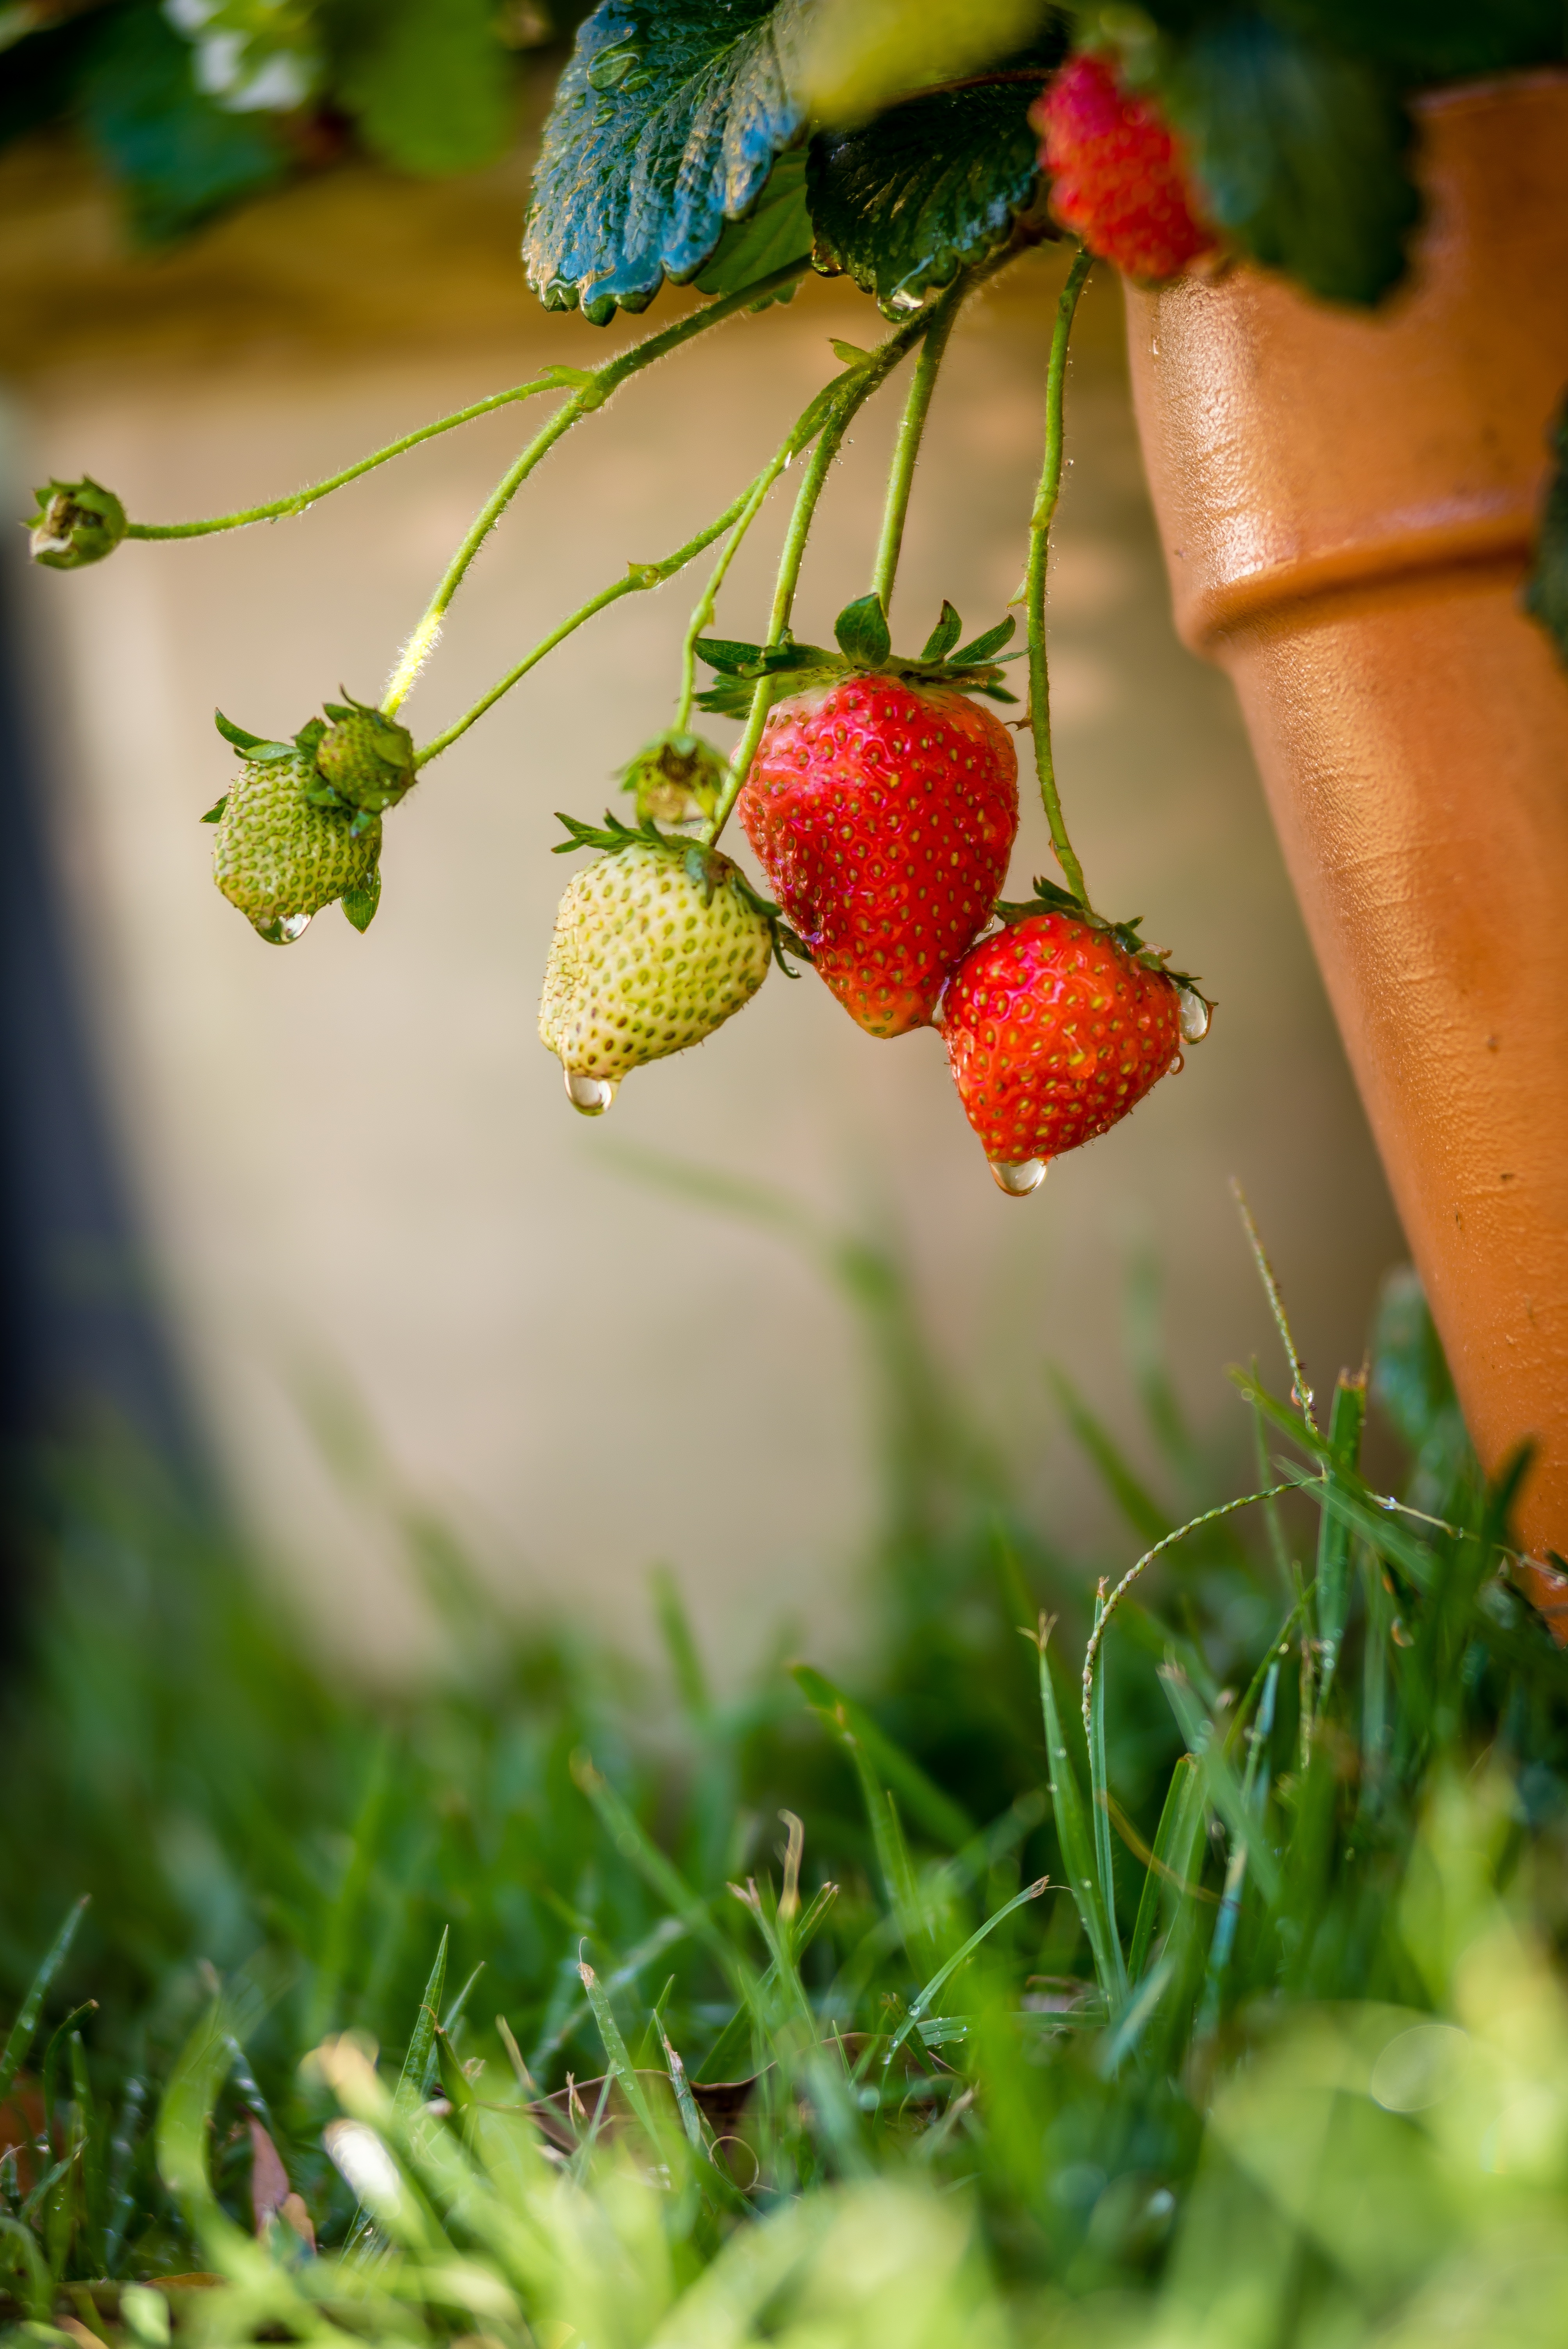
tree, nature, branch, blossom, plant, fruit, leaf, flower, food, green, produce, autumn, fresh, botany, garden, flora, health, strawberry, close up, nutrition, shrub, strawberries, macro photography, flowering plant, land plant